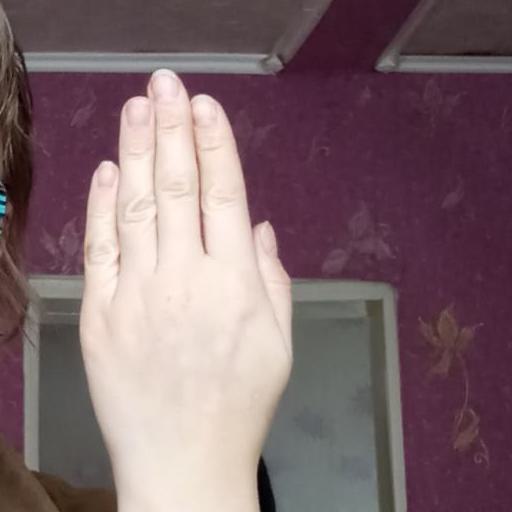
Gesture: stop_inverted